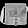
Label: Bag